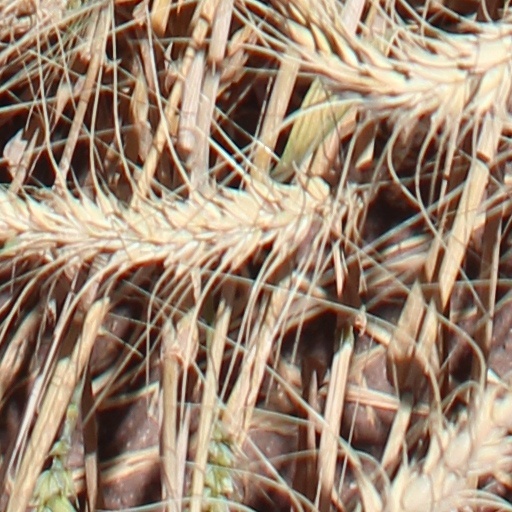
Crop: wheat